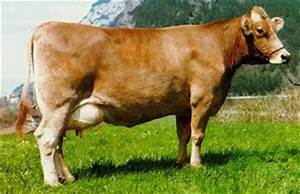
Label: cow